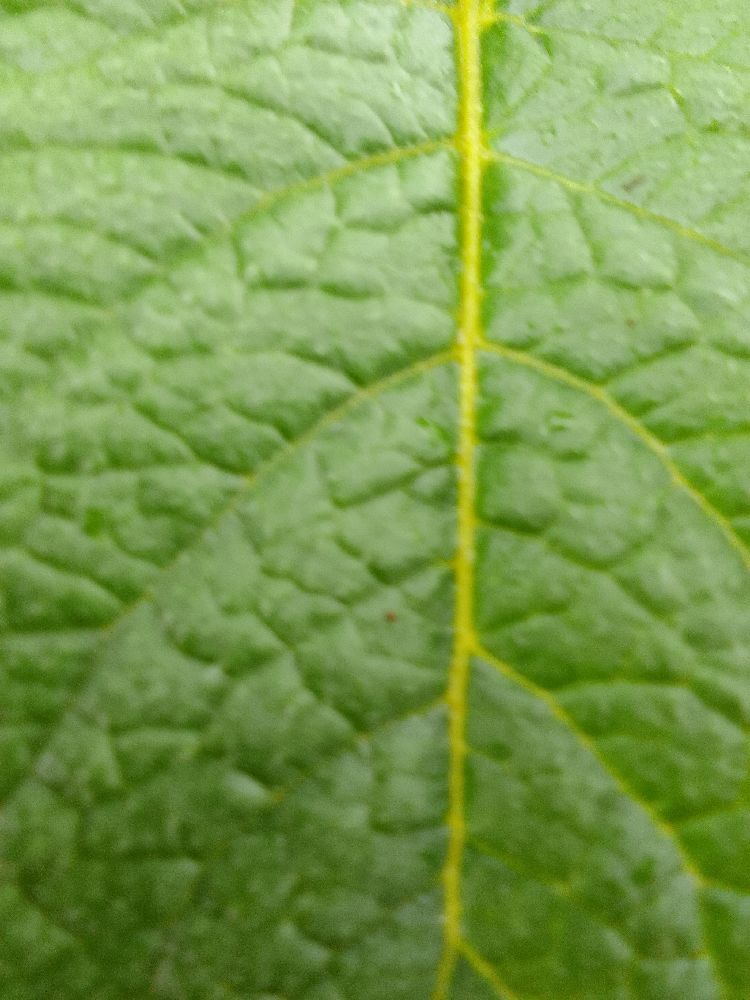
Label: Healthy